Lester J. Whitlock

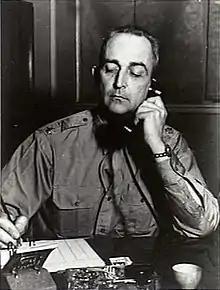
Whitlock as a lieutenant colonel in Australia during World War II

Lester J. Whitlock (October 27, 1892 – October 18, 1971) was a career officer in the United States Army. A veteran of World War I and World War II, he attained the rank of major general and was most notable for his post-World War II service as commander of the 10th Mountain Division and U.S. Army Caribbean Command.